DUT-5

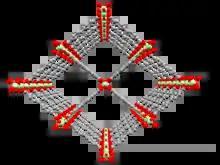
Crystal structure of DUT-5. Perspective view of the pore cross-section. Metal: green, oxygen: red, carbon: grey, hydrogen: not shown.

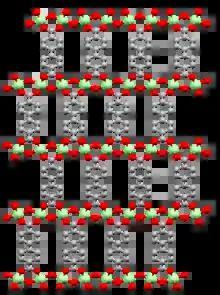
Crystal structure of DUT-5. Orthographic view of the M-OH chains, which are connected by biphenyl-4,4'-dicarboxylate linker molecules. Metal: green, oxygen: red, carbon: grey, hydrogen: not shown.

DUT-5 (DUT ⇒ "Dresden University of Technology)" is a material in the class of metal-organic frameworks (MOFs). Metal-organic frameworks are crystalline materials, in which metals are linked by ligands (linker molecules) to form repeating three-dimensional structures known as coordination entities. The DUT-5 framework is an expanded version of the MIL-53 structure and consists of Al metal centers and biphenyl-4,4'-dicarboxylate (BPDC) linker molecules. It consists of inorganic [M-OH] chains, which are connected by the biphenyl-4,4'-dicarboxylate linkers to four neighboring inorganic chains. The resulting structure contains diamond-shaped micropores extending in one dimension.